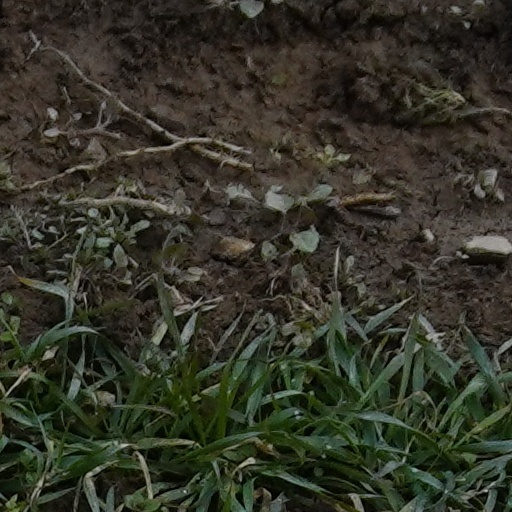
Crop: wheat